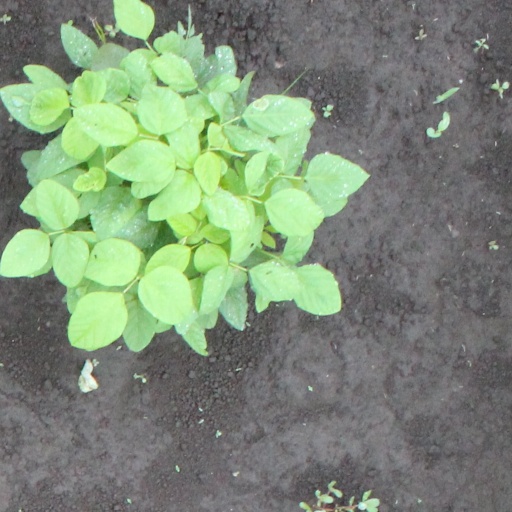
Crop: soybean